Sorry Baby

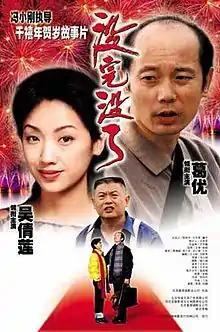

Sorry Baby is a 1999 Chinese comedy film directed by Feng Xiaogang, presented by Forbidden City Film, starring Jacklyn Wu, Ge You and Fu Biao. It is one of Feng's Chinese New Year films ("hesui pian").